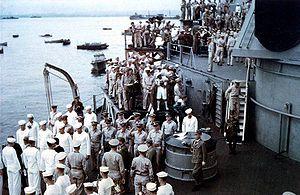
Les actes de capitulation du Japon ont concrétisé la fin de la Seconde Guerre mondiale. Ils furent signés par des représentants de l'Empire du Japon, des États-Unis, de la République de Chine, du Royaume-Uni, de l'Union des républiques socialistes soviétiques, de l'Australie, du Canada, du Gouvernement provisoire de la République française, du Royaume des Pays-Bas, et de la Nouvelle-Zélande sur le pont de l'USS Missouri dans la baie de Tokyo le 2 septembre 1945 et qui de ce fait mit fin à une guerre contre la Chine menée depuis 1931 en Chine du Nord et depuis 1937 dans le reste de la Chine, comme à la guerre du Pacifique liée à la Seconde Guerre mondiale. Ce jour est connu comme étant celui de la victoire sur l'Empire du Japon, même si ce terme est surtout associé à la date où l'empereur Hirohito annonça l'acceptation le 15 août précédent, des termes de la conférence de Potsdam, lors d'une allocution radiodiffusée.